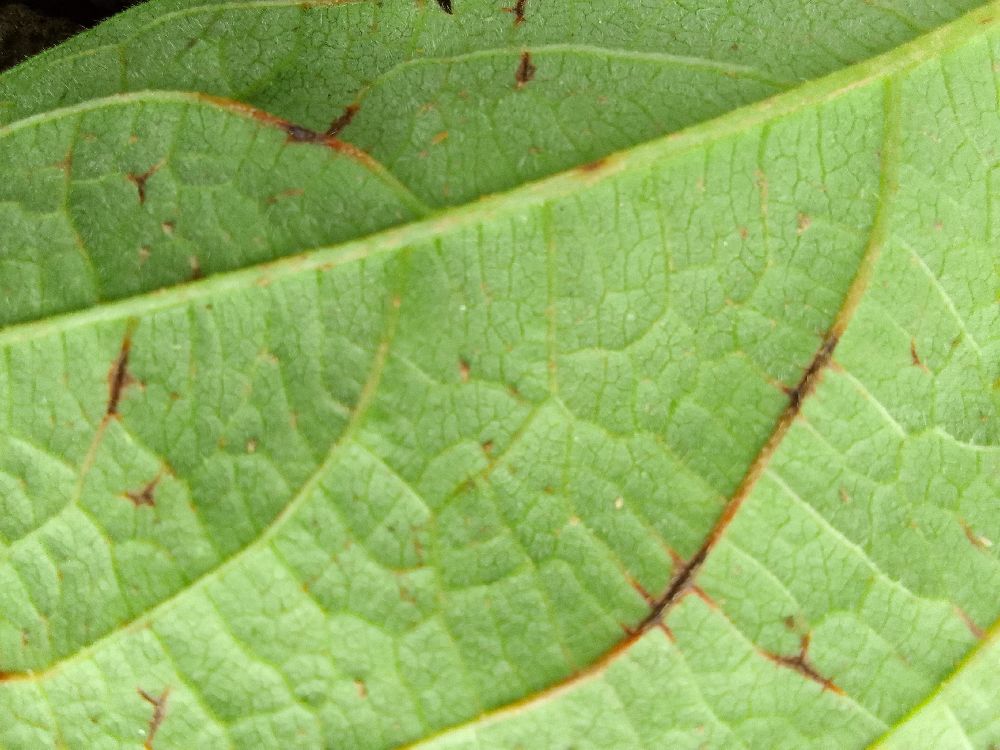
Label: anthracnose